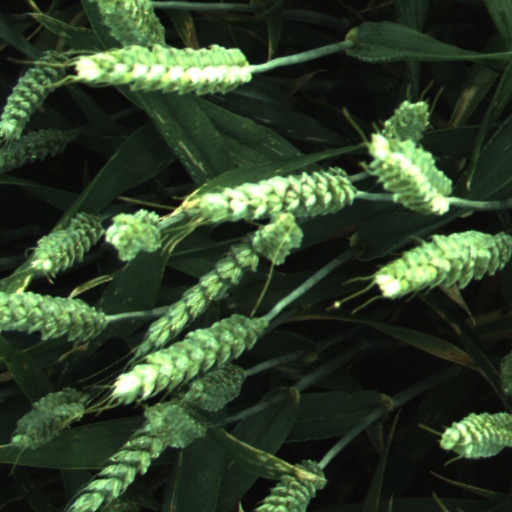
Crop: wheat